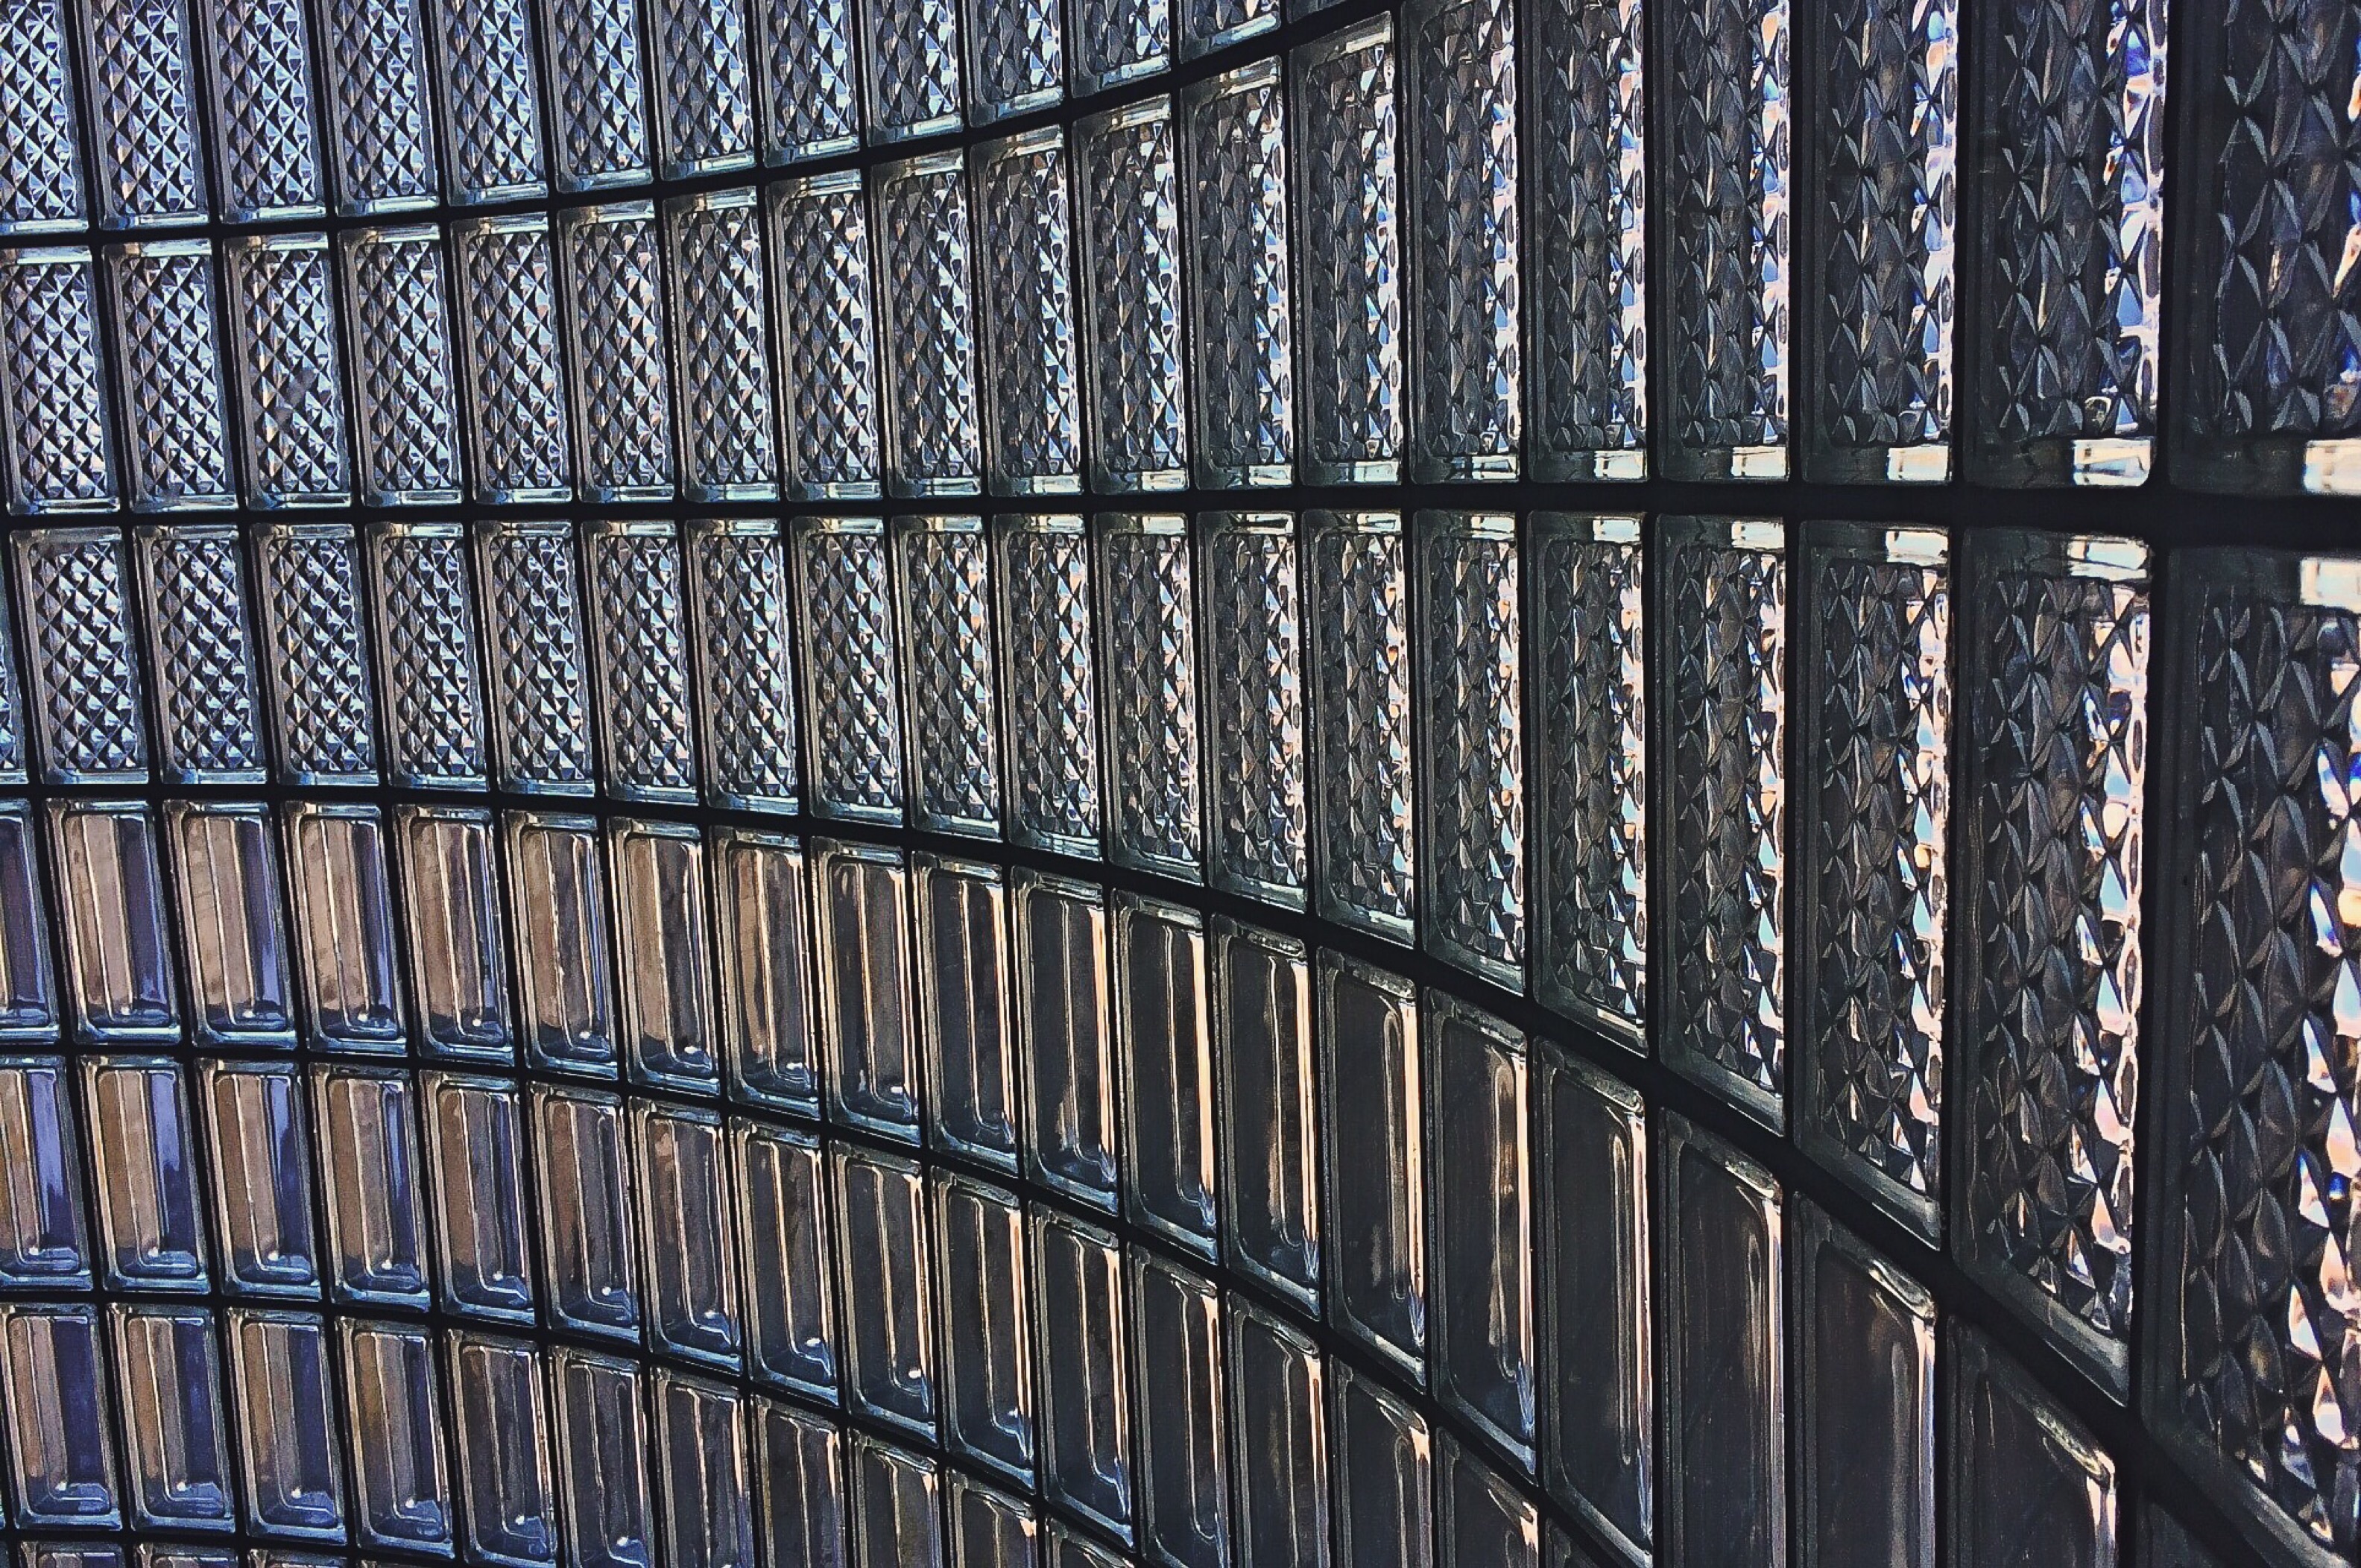
fence, architecture, wood, glass, roof, building, skyscraper, wall, line, metal, facade, material, tire, net, mesh, blocks, iron, outdoor structure, chain link fencing